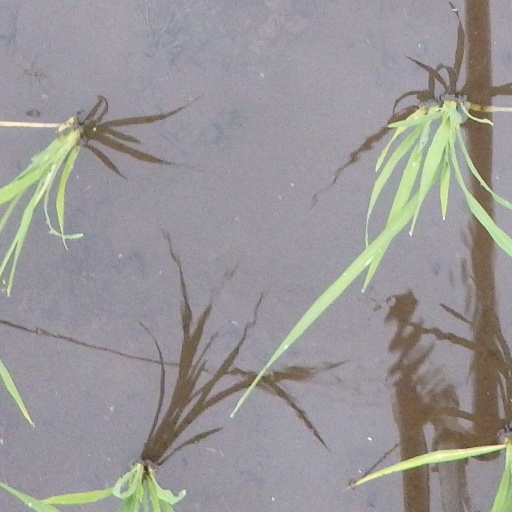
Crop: rice